Ilse DeLange

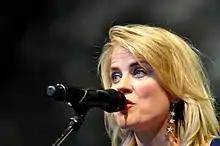
Ilse DeLange in 2017

In 2013, DeLange replaced Nick & Simon as a coach on "The Voice of Holland" for its fourth season alongside Marco Borsato, Trijntje Oosterhuis and Ali B (who replaced Roel van Velzen). When the live shows started, DeLange released her second compilation album, called "After The Hurricane". The first single "Blue Bittersweet" was written as a soundtrack for the Dutch movie "Het Diner" ("Dinner") and charted to No. 8.